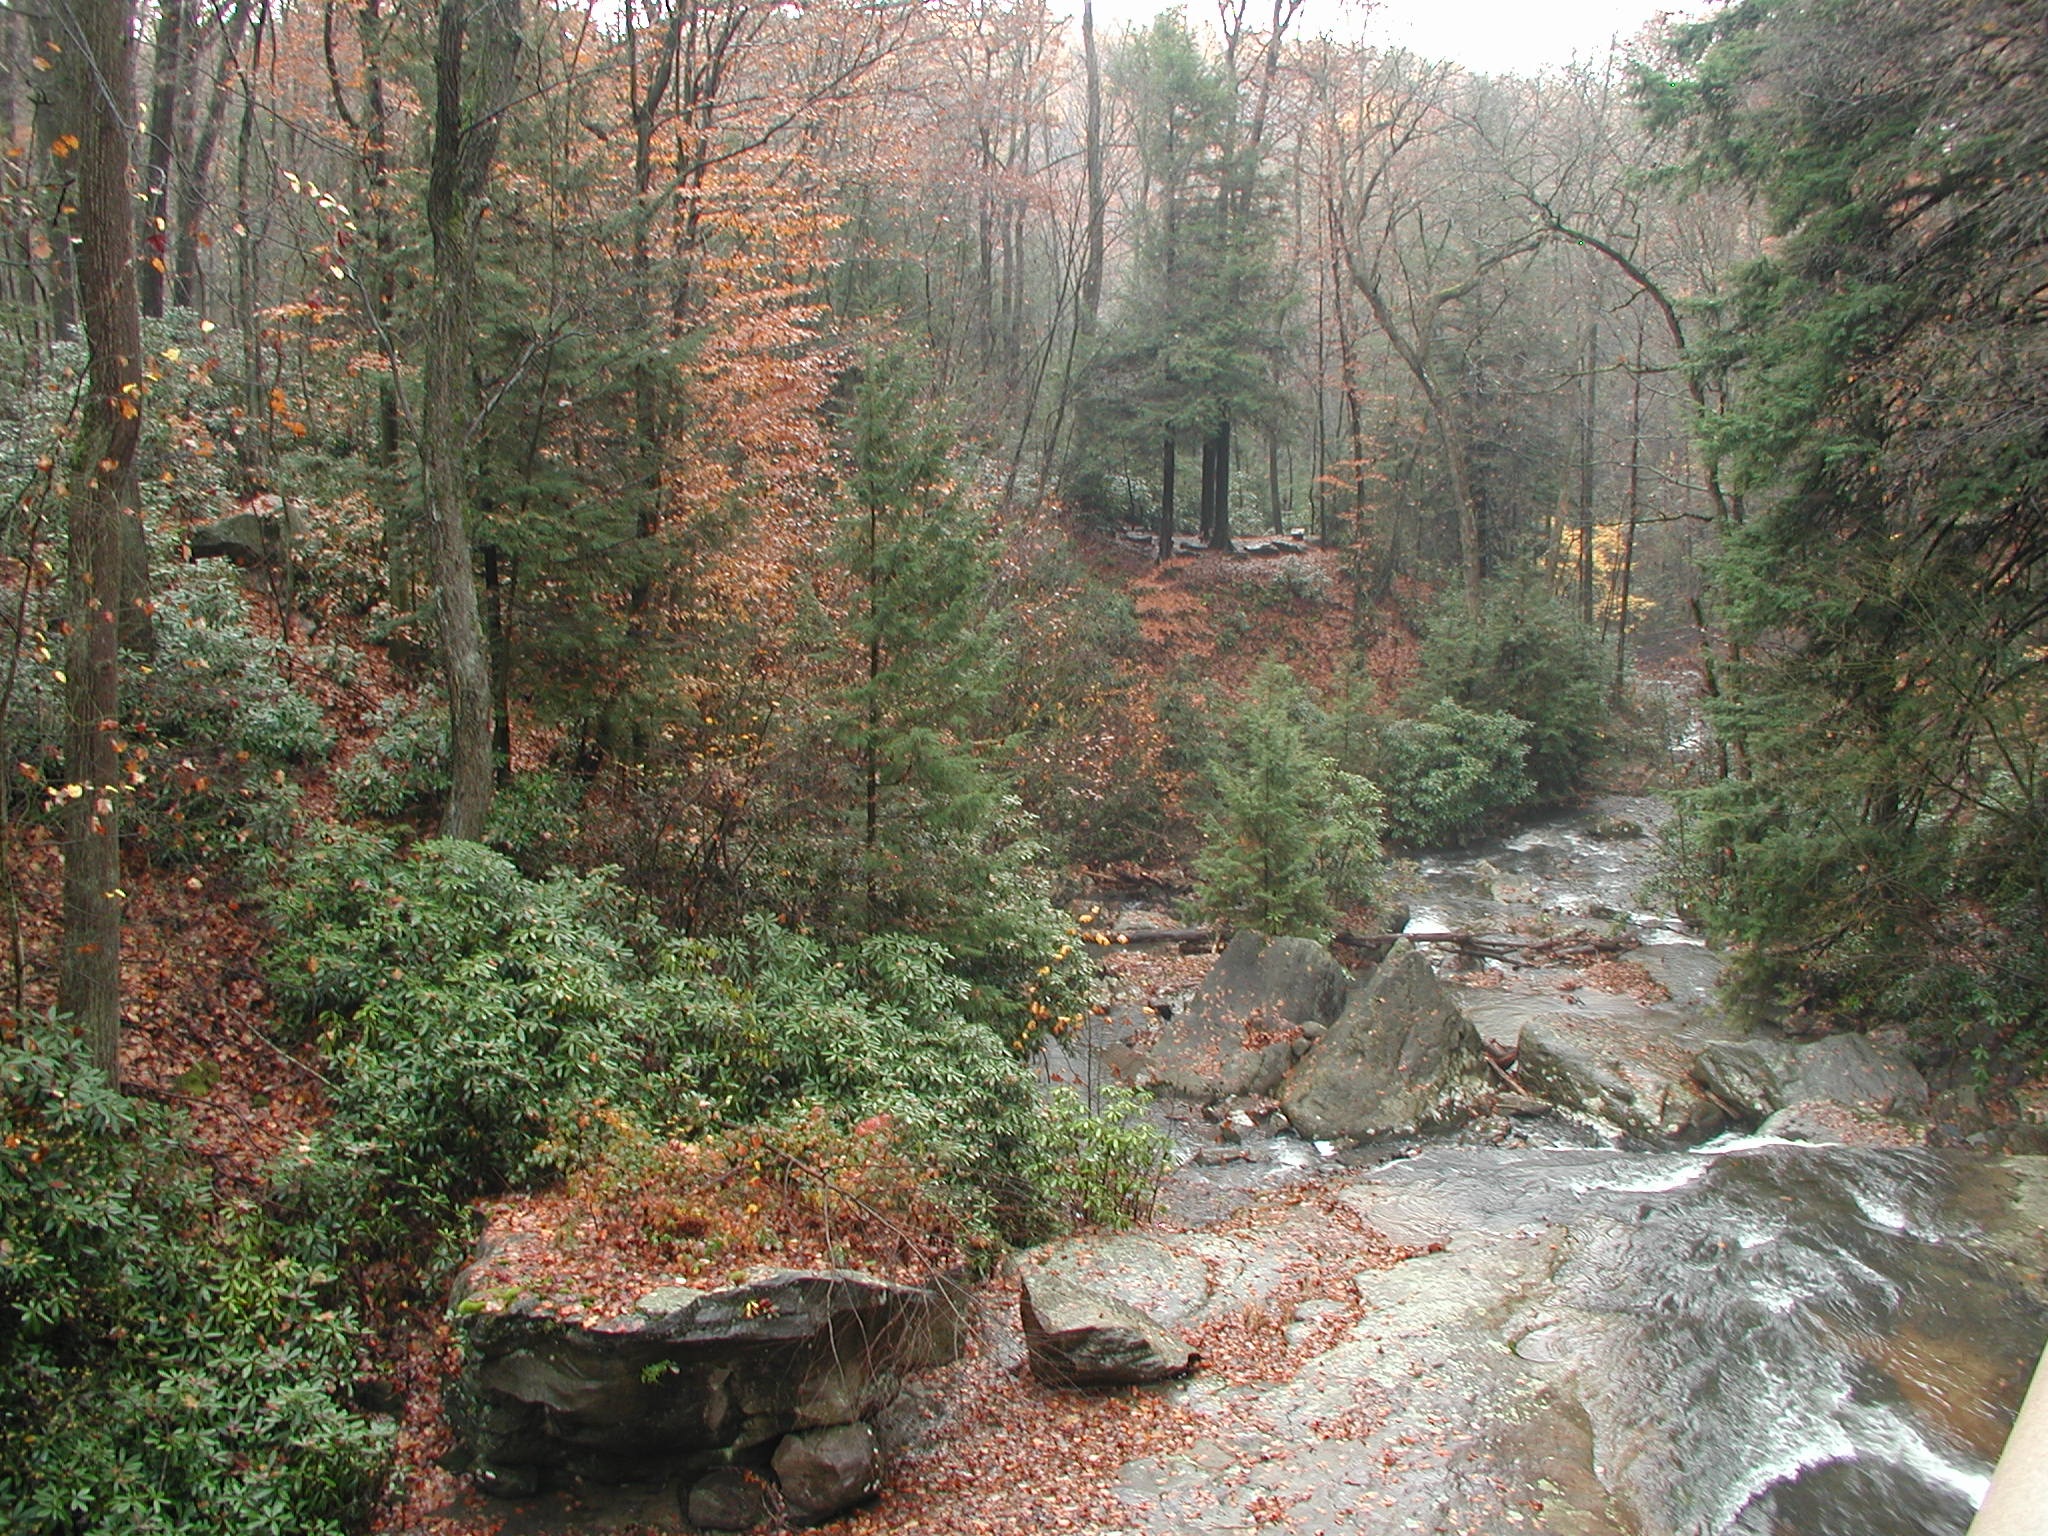
tree, nature, forest, wilderness, trail, river, valley, stream, autumn, ridge, ravine, woodland, habitat, water feature, ecosystem, natural environment, temperate coniferous forest, geological phenomenon